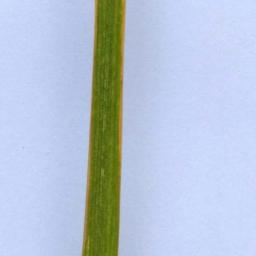
Label: Rice___Healthy